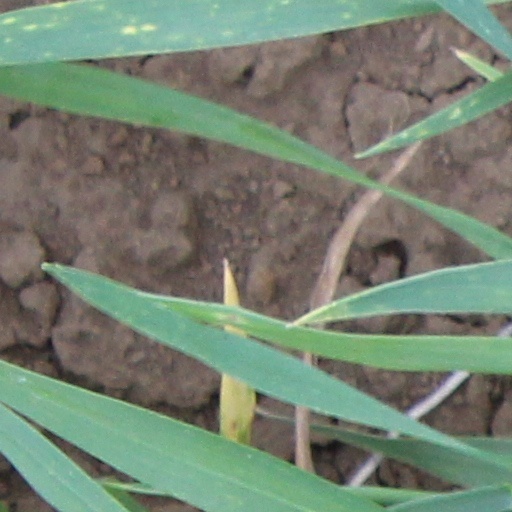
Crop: wheat